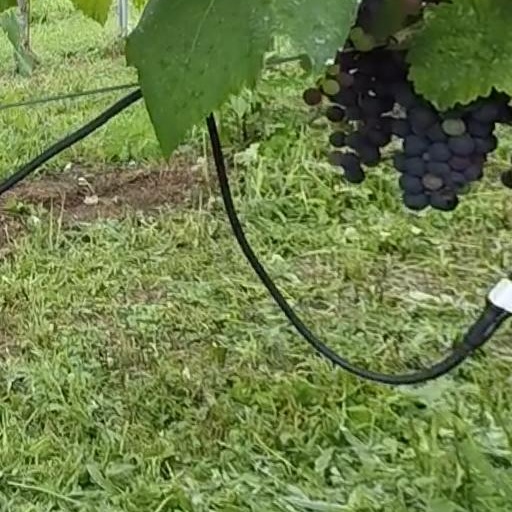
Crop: grape